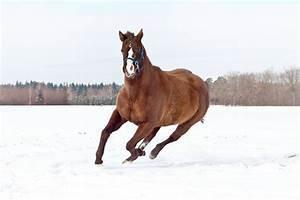
horse